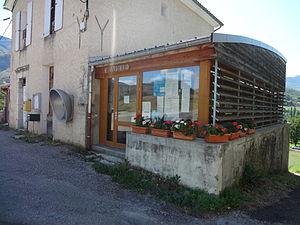
Nibles est une commune française, située dans le département des Alpes-de-Haute-Provence en région Provence-Alpes-Côte d'Azur.